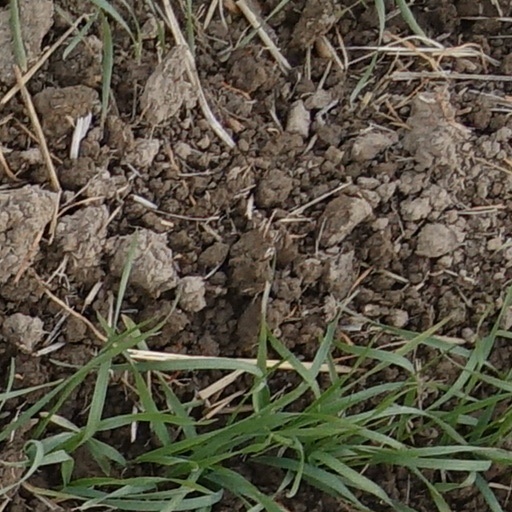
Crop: wheat